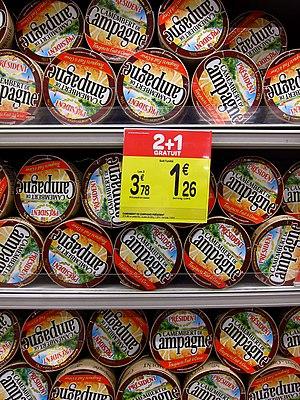
Épinay-sur-Orge (Essonne, Île-de-France, France) - Carrefour Market.